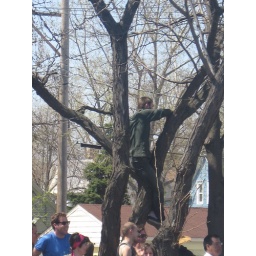
Best seat in the house